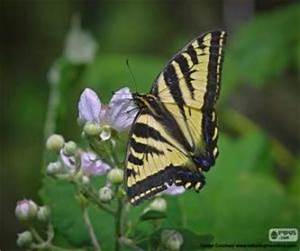
Label: butterfly